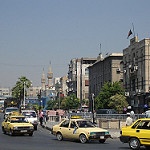
Scene: Outdoor